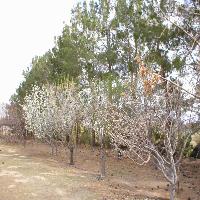
Weather: cloudy or overcast